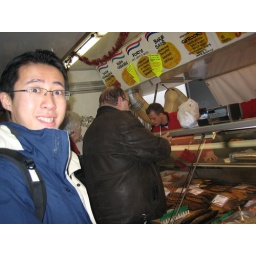
in the market buying fish